Manfred Petz

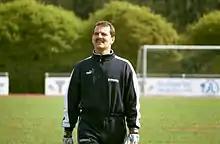
Petz in 2013

Manfred Petz (born 5 May 1961 in) is a German footballer who played as agoalkeeper. Since 2011, he has been working at Eintracht Frankfurt, first as goalkeeper coach and later as scout.